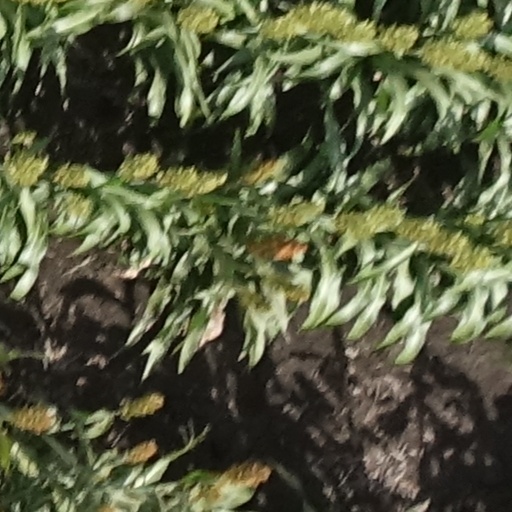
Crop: sorghum